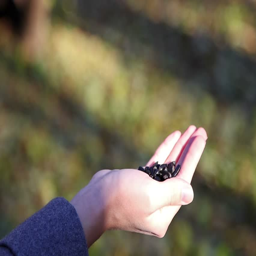
birds eat the seeds with your hands